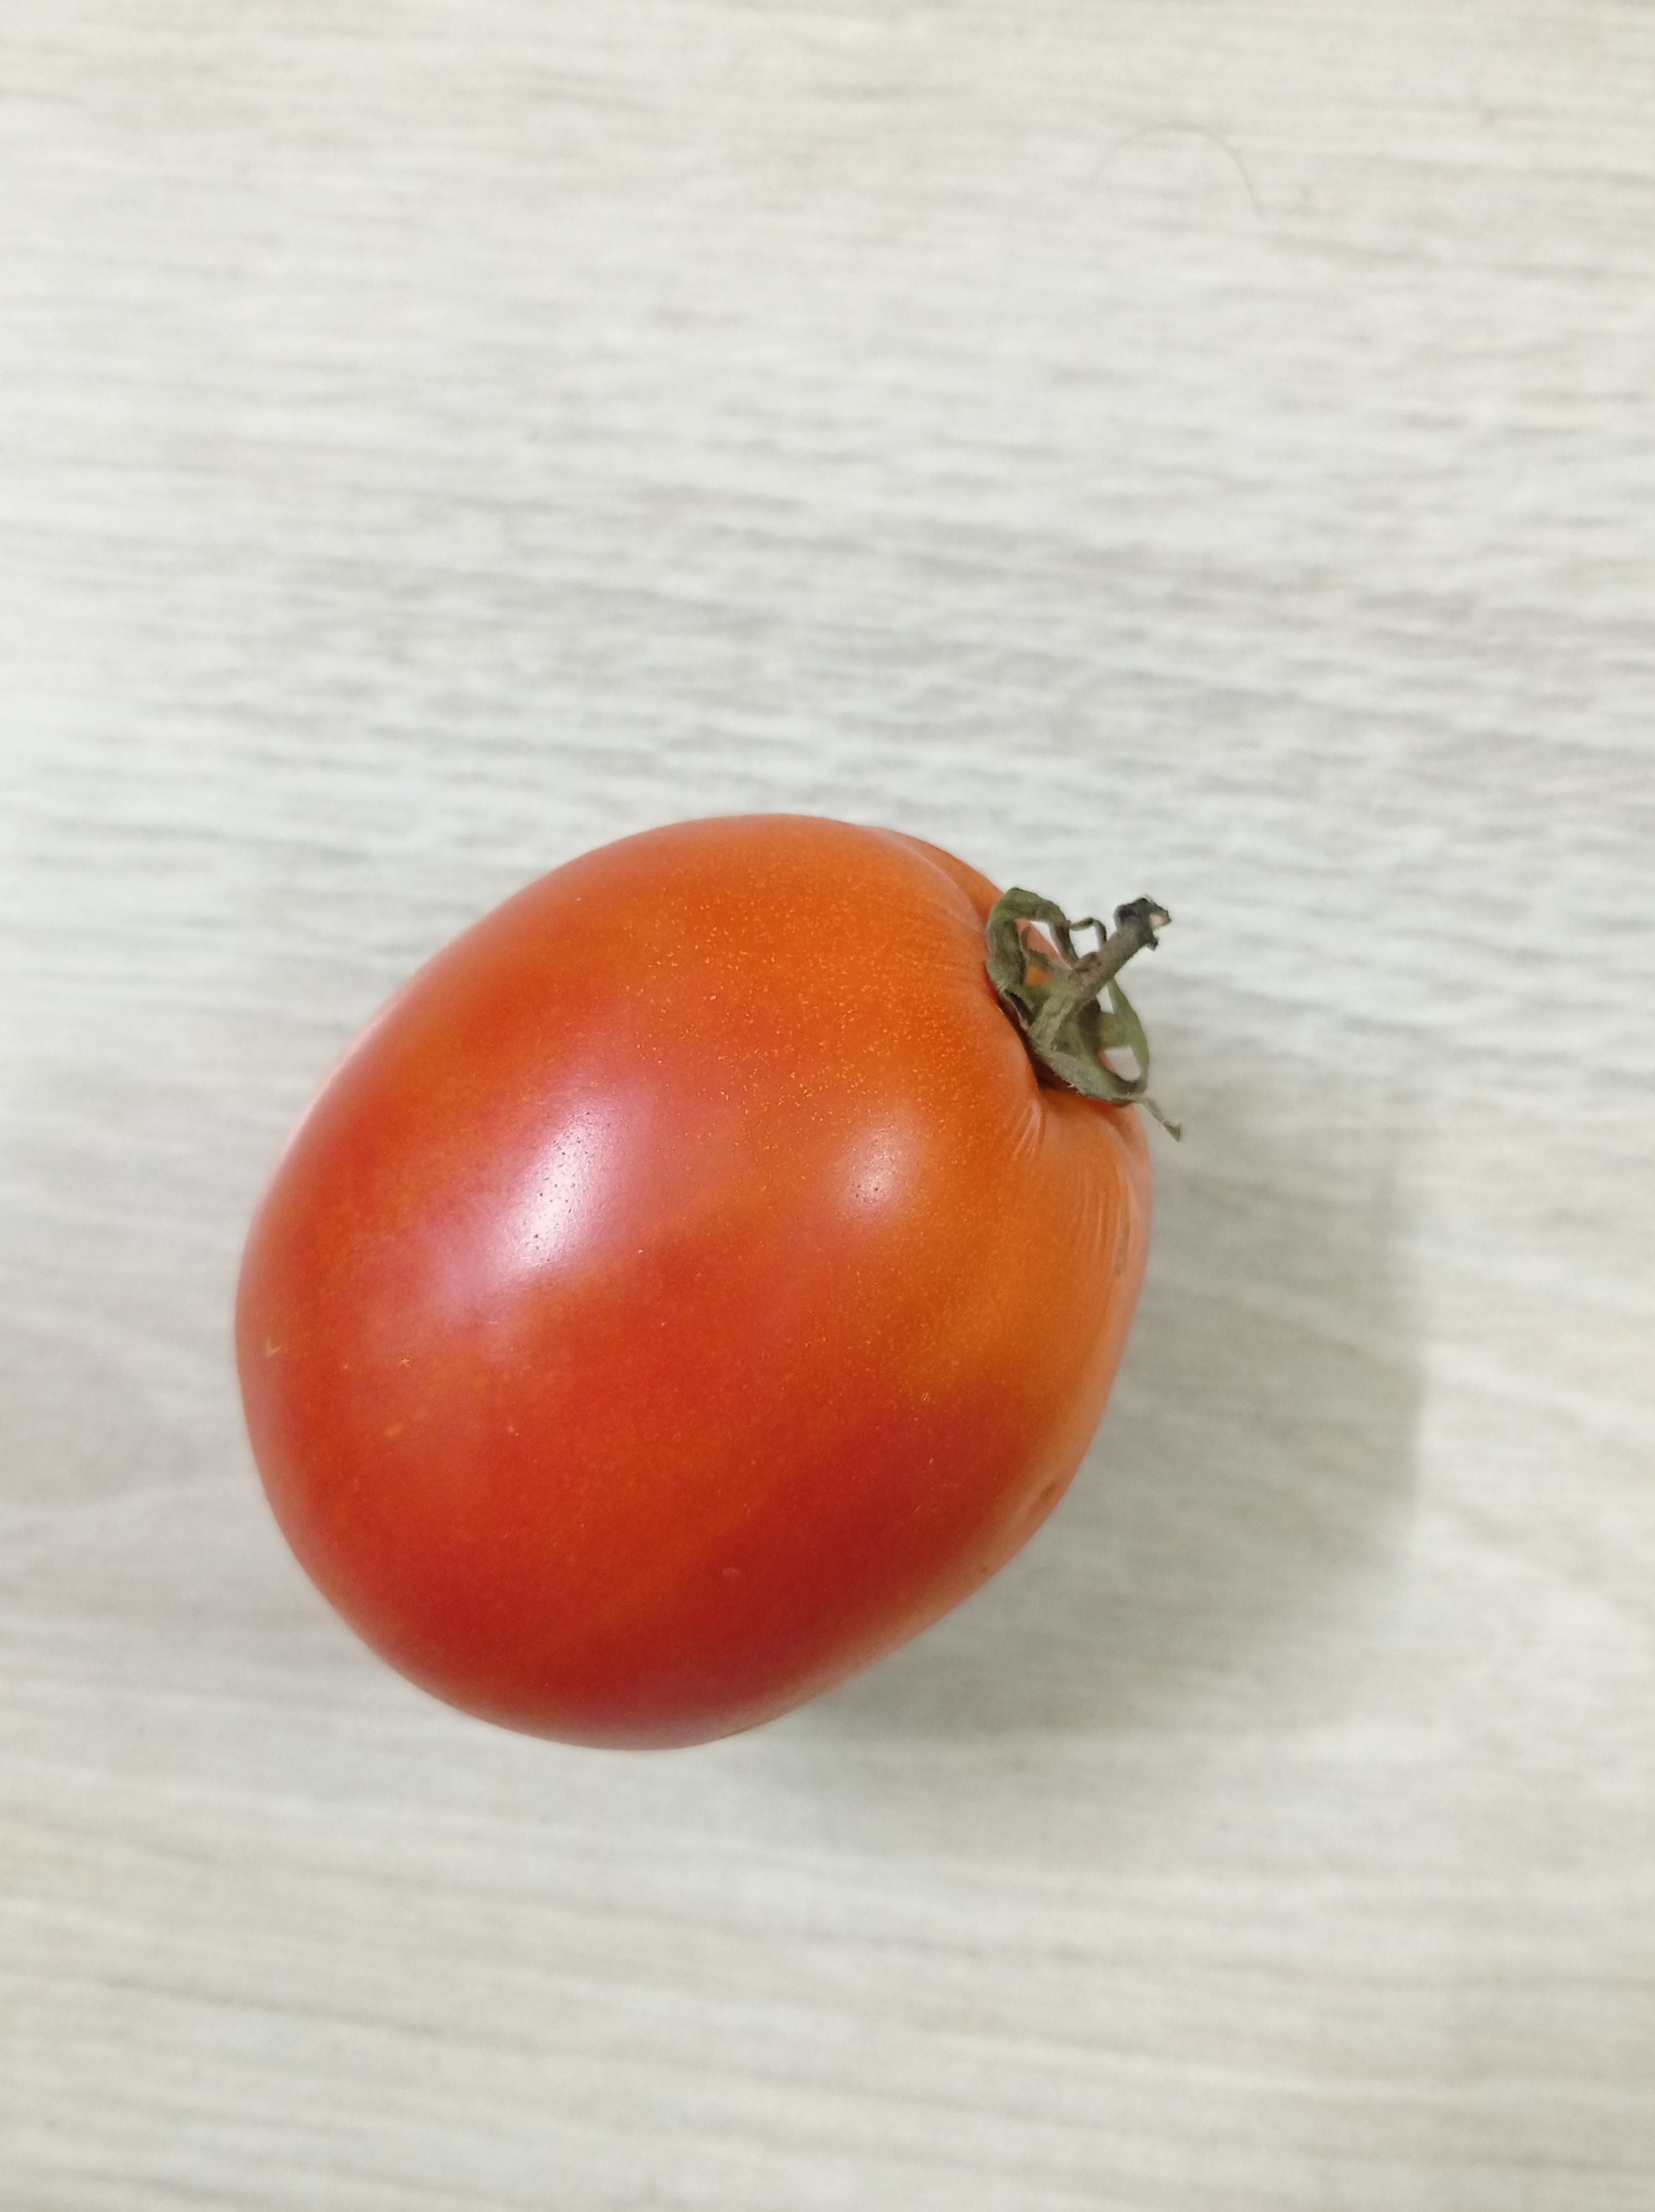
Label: Fresh